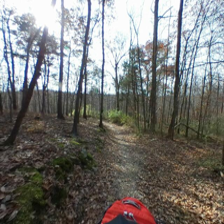
Label: streetView